Laurent Merlin

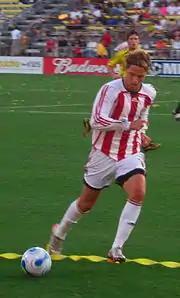
Merlin in 2007

Laurent Merlin (born 17 October 1984) is a French former professional footballer who played as a midfielder. He started his career as a youngster with the Olympique de Marseille reserve team, where he quickly progressed into the senior squad and earned two caps over two seasons with the seniors. Laurent was then snapped up by Corsica based French league team, AC Ajaccio. He got his first senior goal with the club before being loaned to LB Châteauroux and on his return was sold to Chivas USA.